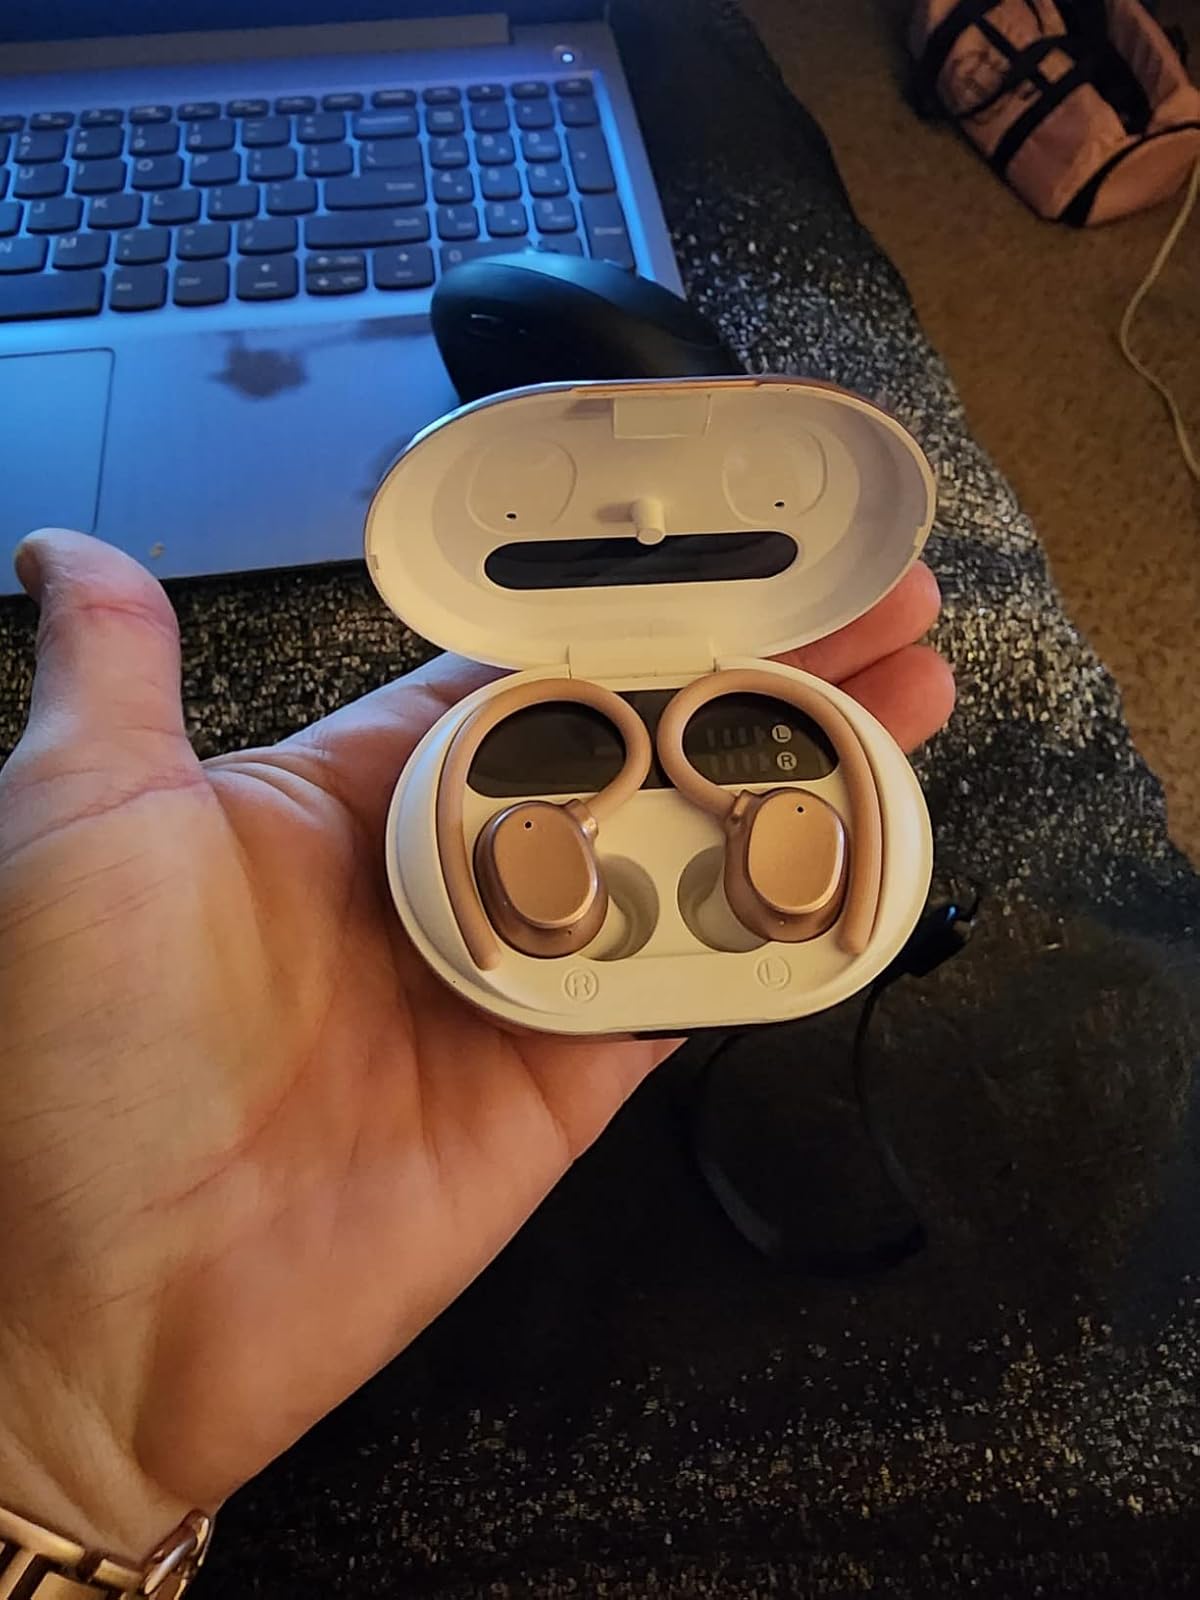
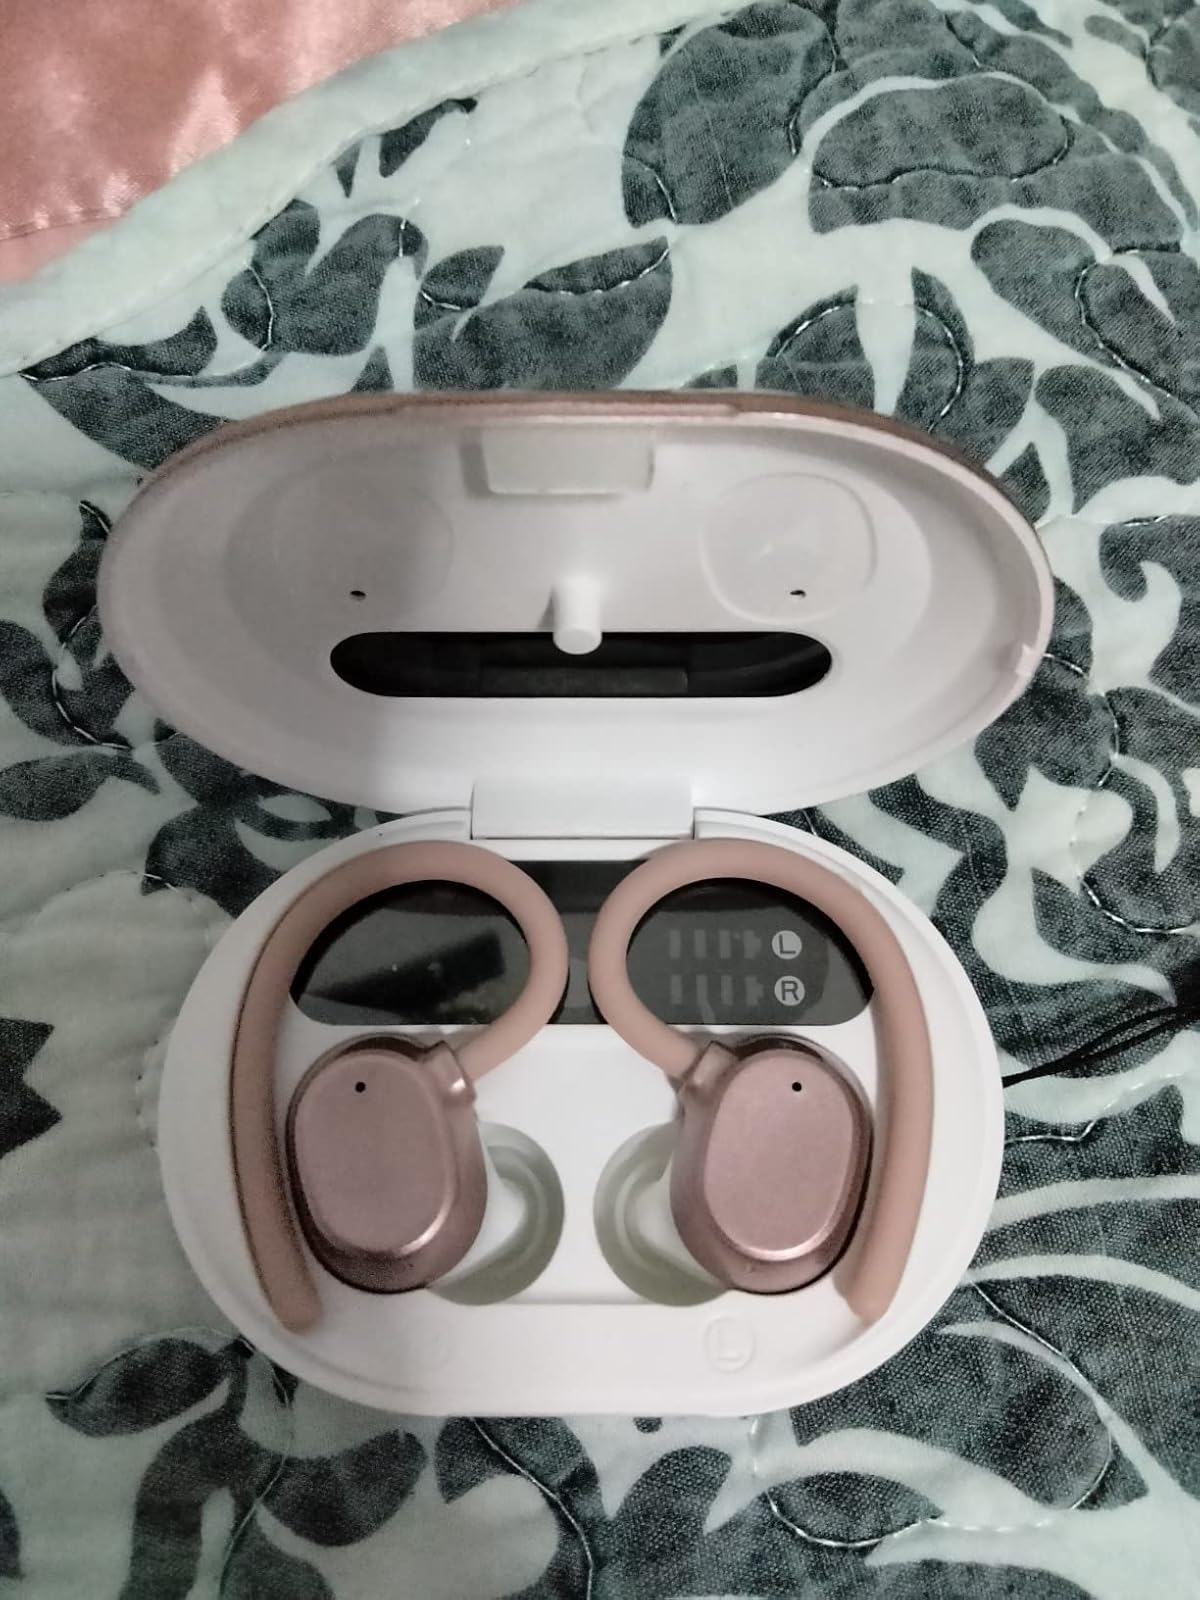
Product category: earbuds
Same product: yes